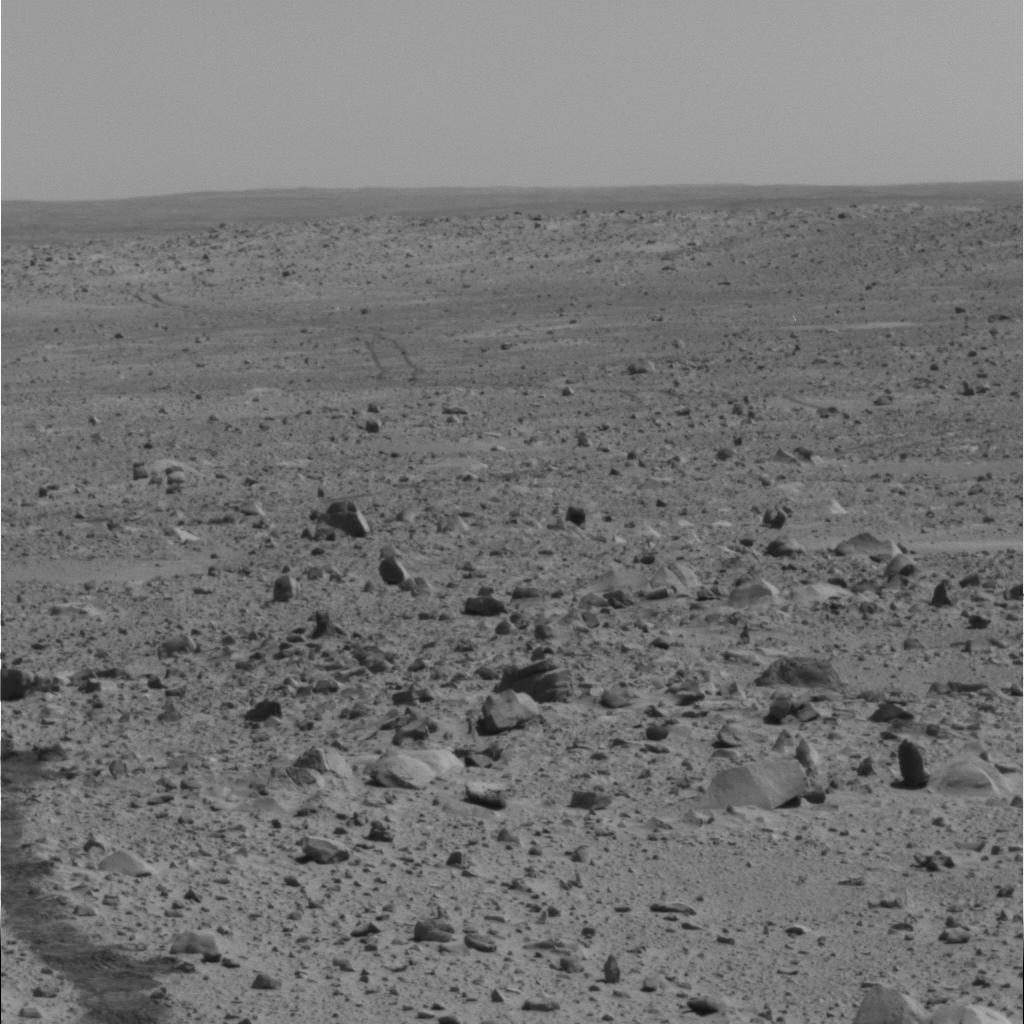
Surface features visible: Rover Tracks, Float Rocks, Clasts, Soil, Distant Vista, Sky